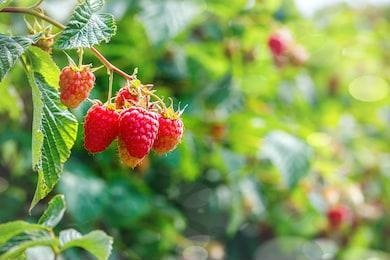
Label: raspberry